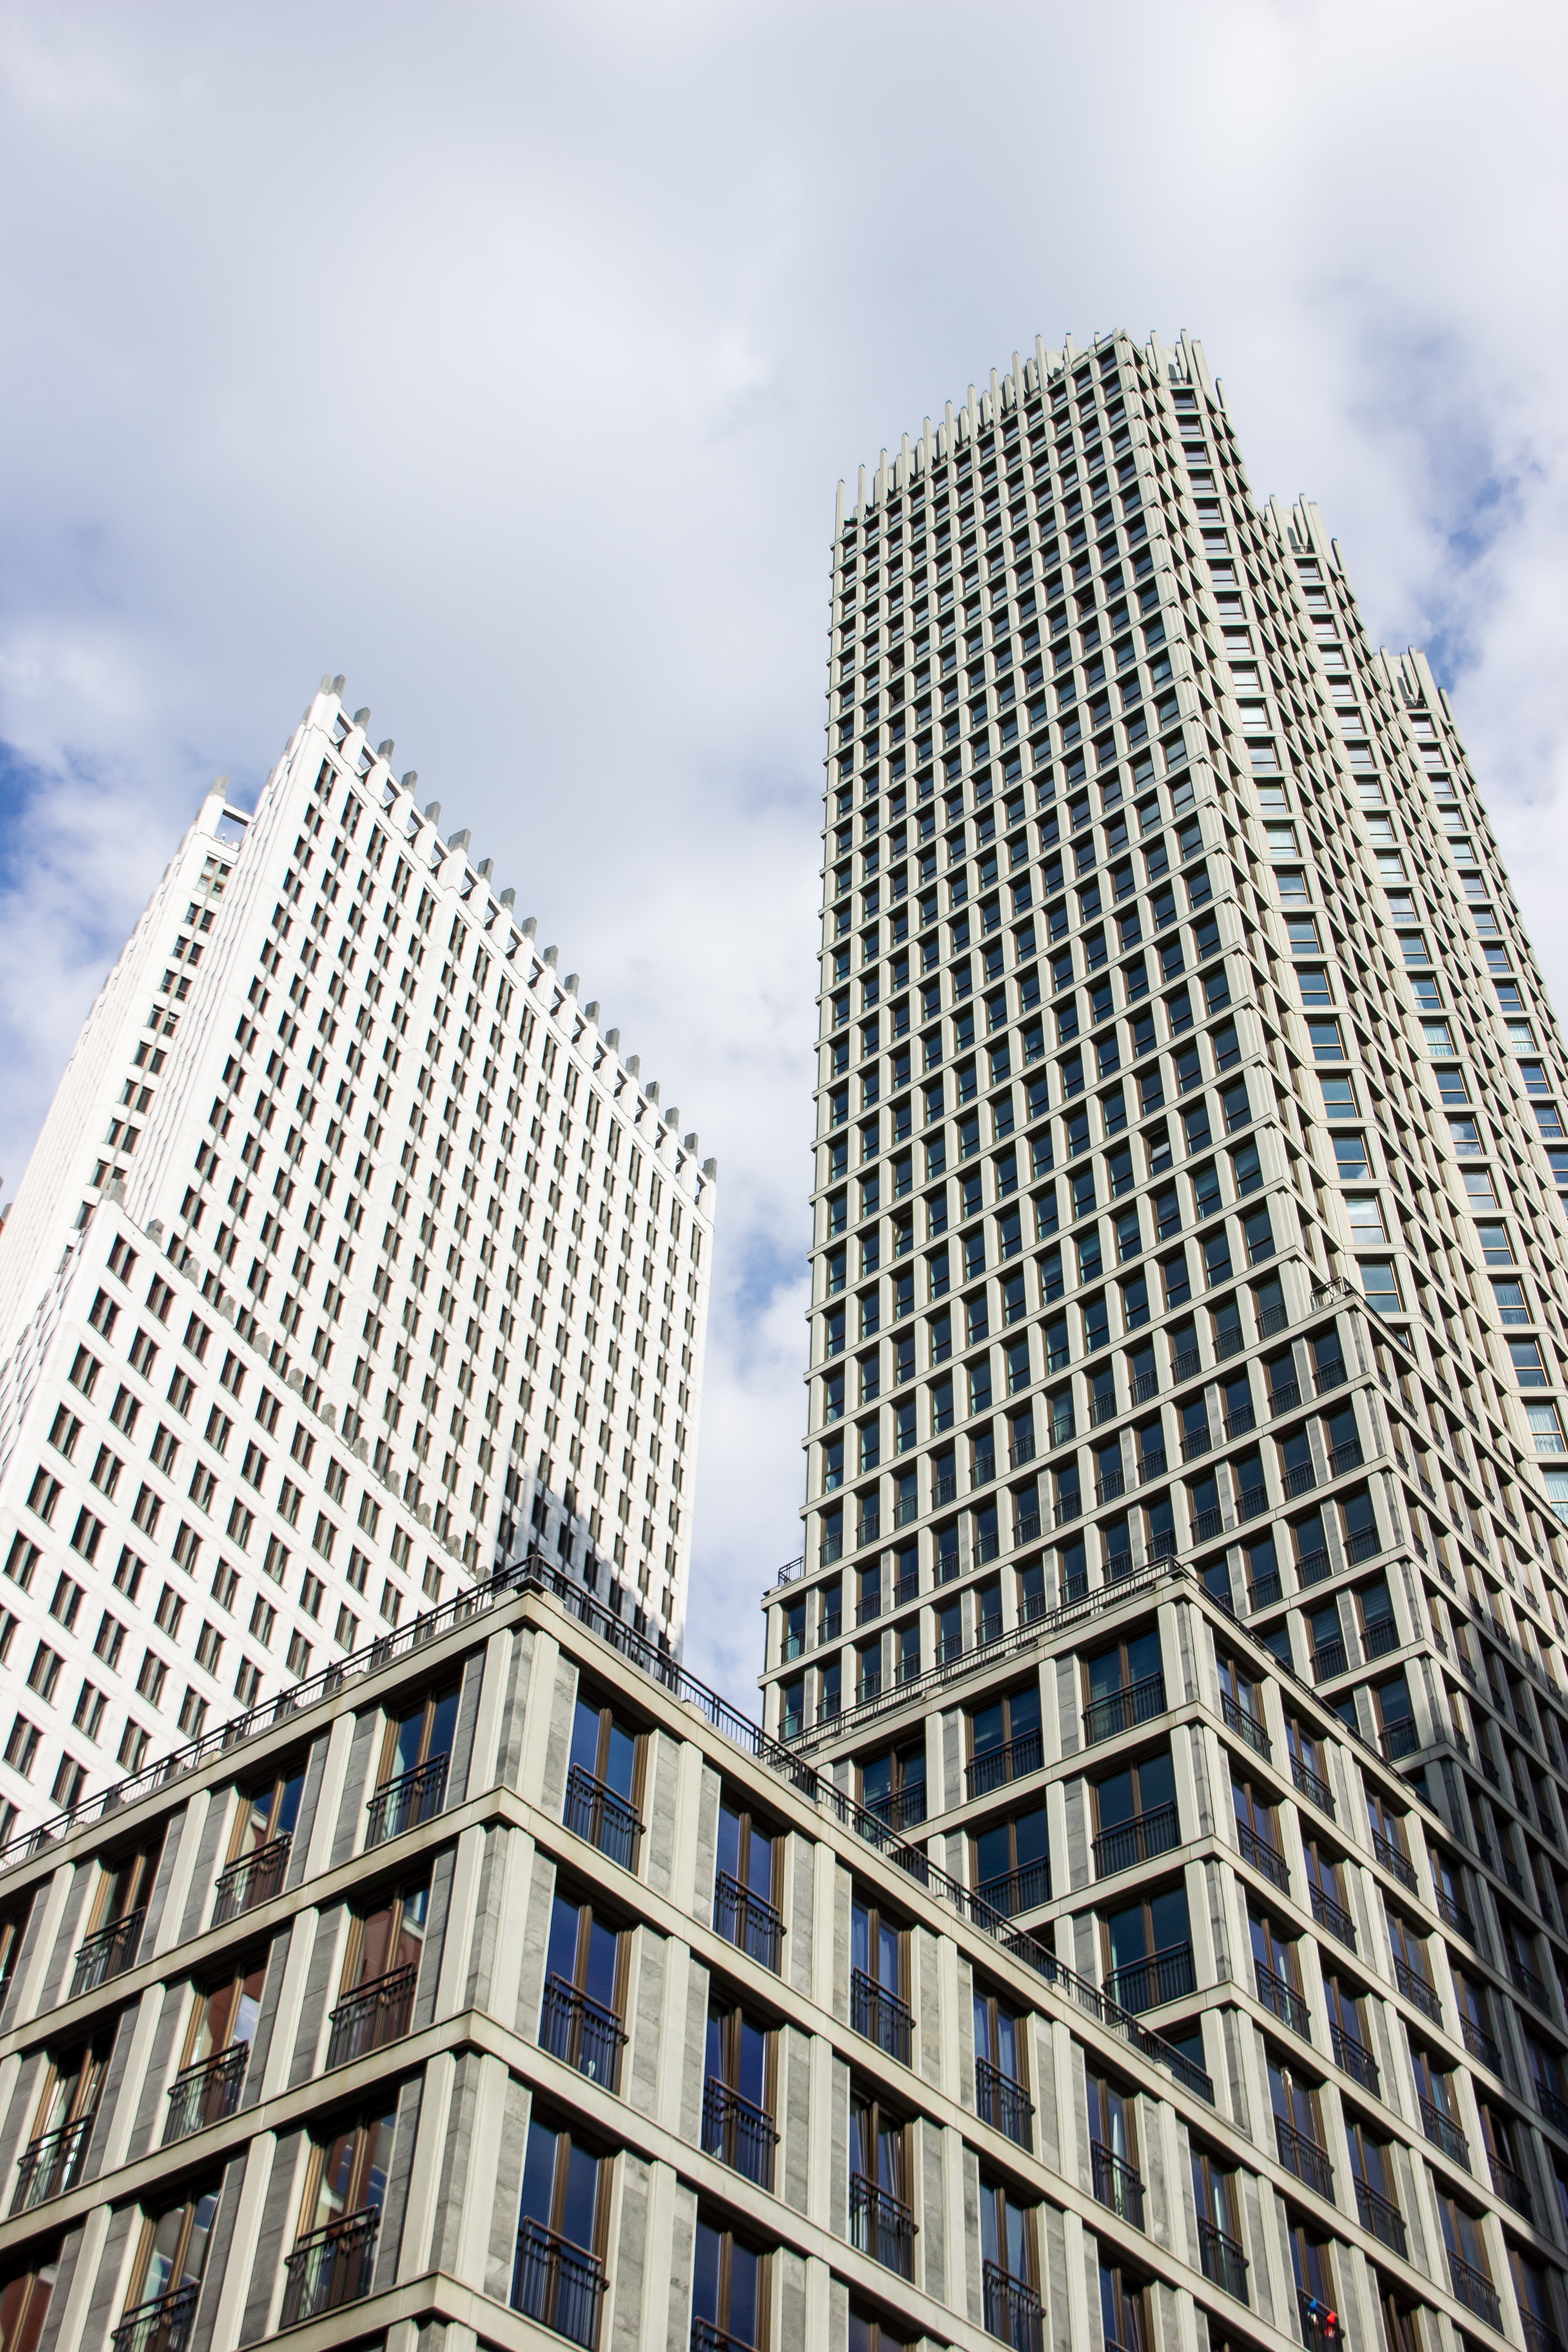
architecture, building, city, skyscraper, cityscape, downtown, line, tower, landmark, facade, tower block, buildings, metropolis, condominium, neighbourhood, urban area, residential area, human settlement, metropolitan area, netherlands government buildings